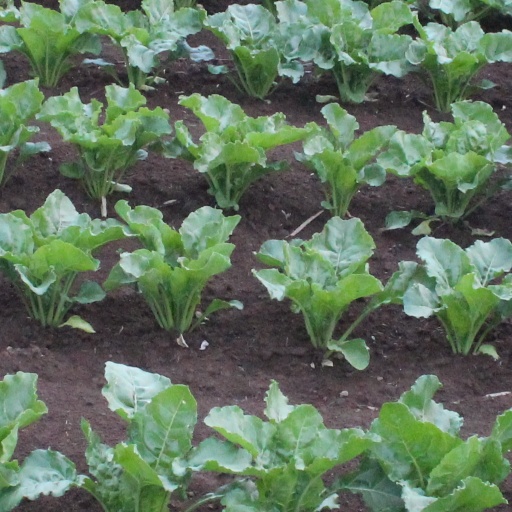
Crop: sugar beet